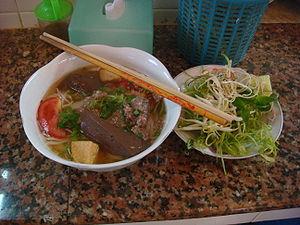
Le bún riêu est une soupe de vermicelles de riz vietnamienne, servie avec de la viande. Il existe plusieurs variétés de bún riêu, notamment au crabe, au poisson et aux escargots.